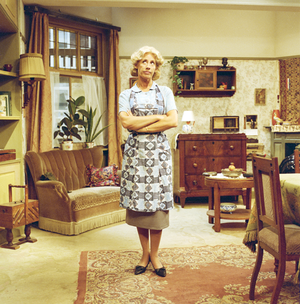
Joke Bruijs, née Johanna Maria Bruijs le 14 janvier 1952 à Rotterdam, est une actrice, chanteuse, auteure-compositrice-interprète et artiste de cabaret néerlandaise.